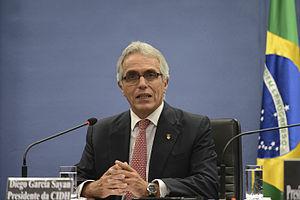
Diego García-Sayán Larrabure, né le 2 août 1950 à Brooklyn, est un homme politique péruvien.